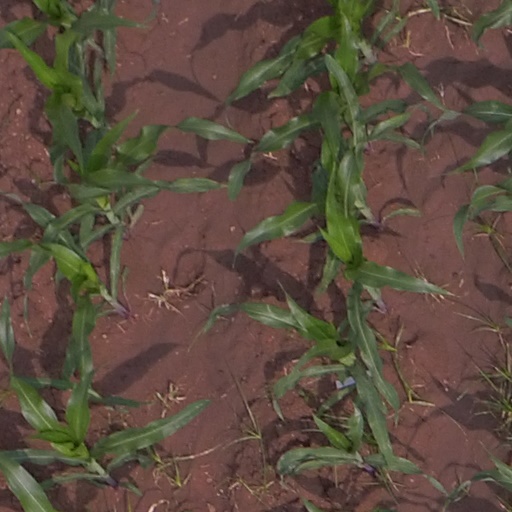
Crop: maize; corn